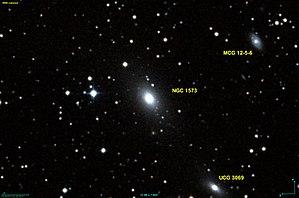
Image créée à l'aide du logiciel Aladin Sky Atlas du Centre de Données astronomiques de Strasbourg et des données de DSS (Digitized Sky Survey).
NGC 1573 est une galaxie elliptique située dans la constellation de la Girafe à environ 192 millions d'années-lumière de la Voie lactée. Elle a été découverte par l'astronome allemand Wilhelm Tempel en 1883.